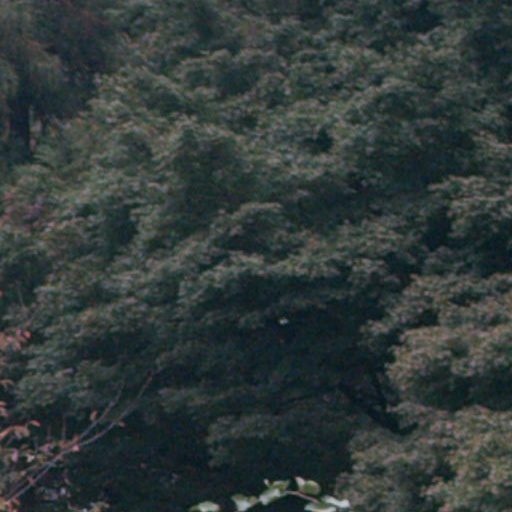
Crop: cassava